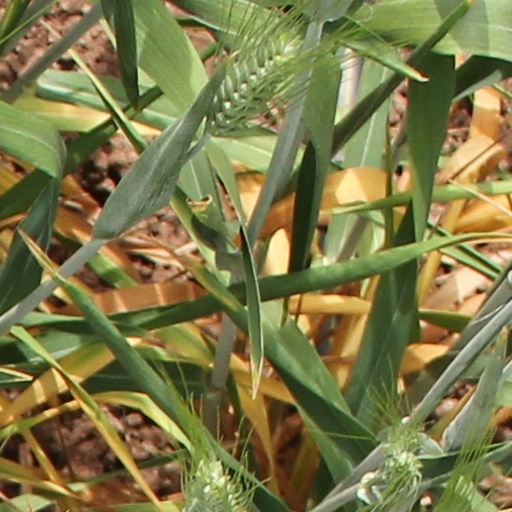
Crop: wheat